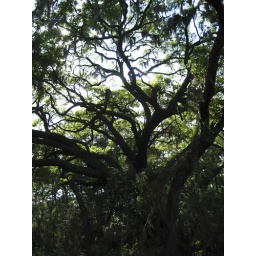
These trees are all over the place by my Uncle's house in Ridgeland, sweet.